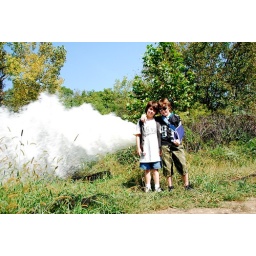
crazy pipe by lake just blowing out water